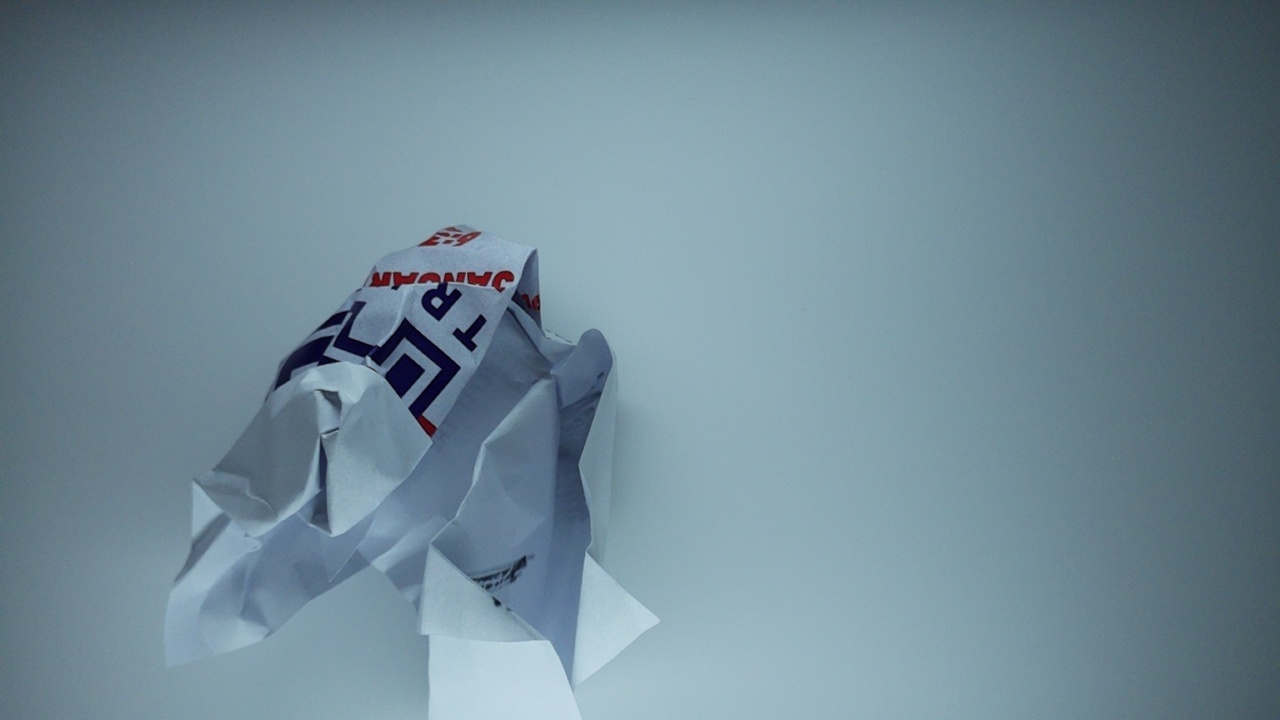
Label: recycle